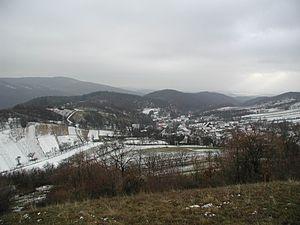
Petrova Lehota est un village de Slovaquie situé dans la région de Trenčín.